Ivan Noble

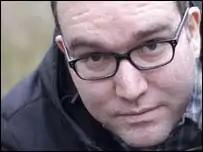
Ivan Noble

Ivan Noble (June 1967 – 31 January 2005) was a British journalist who worked for BBC News Online, and became well known for his diary documenting his fight against cancer.